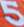
Number: 5